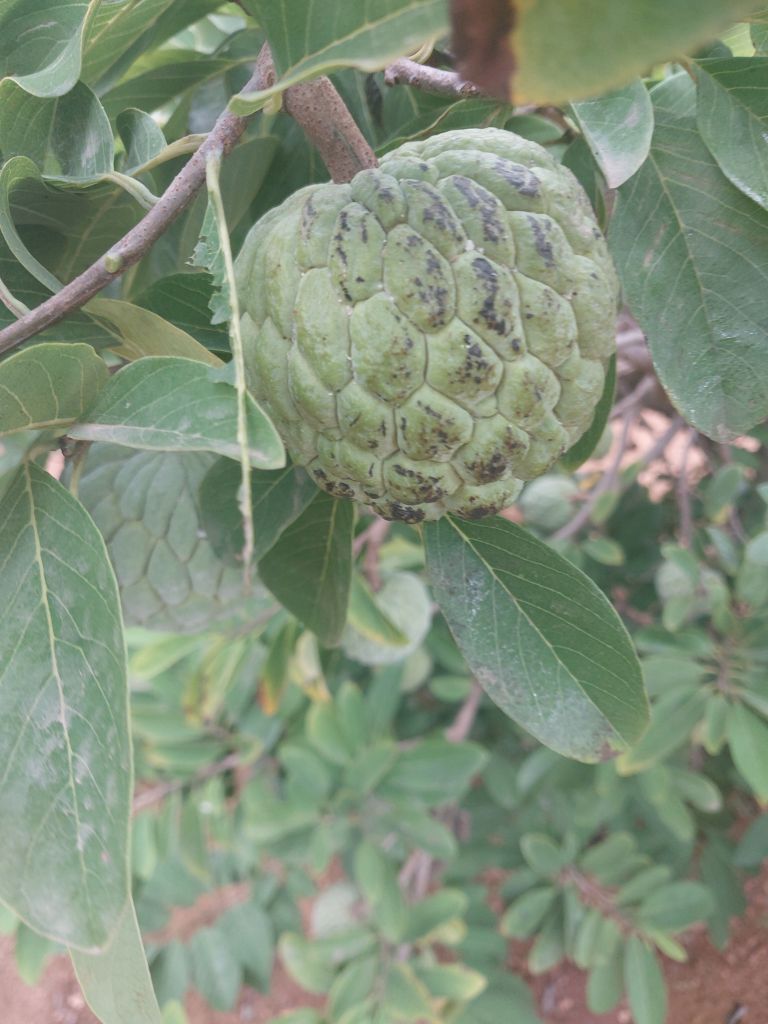
Disease label: Blank Canker